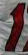
Number: 1